Grover Cleveland

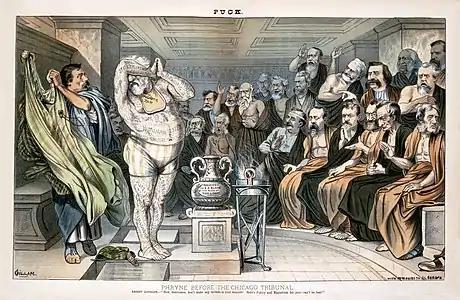
An anti-Blaine cartoon presents him as the "tattooed man", with many indelible scandals.

In June 1884, the Republican Party convened their national convention in Chicago, selecting former U.S. House Speaker James G. Blaine of Maine as their nominee for president. Blaine's nomination alienated many Republicans, including the Mugwumps, who viewed Blaine as ambitious and immoral. The Republican standard-bearer was further weakened when the Conkling faction and President Chester Arthur refused to give Blaine their strong support. Democratic party leaders believed the Republicans' choice gave them an opportunity to win the White House for the first time since 1856 if the right candidate could be found.